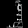
Label: Sandal